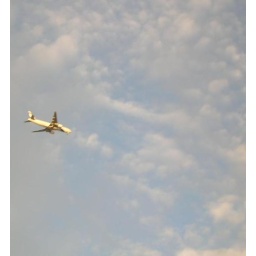
up high in the blue sky